Piedmont Park

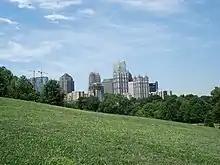
Piedmont Park during the 2008 drought

The park's first bathhouse was opened in 1911. Swimming in the lake was allowed until 1973, when the city opened a pool in the park. The same year the first bathhouse was opened, the Peace Monument, a Confederate monument, was dedicated in the park, near the 14th Street gate.